Nevill Holt Opera

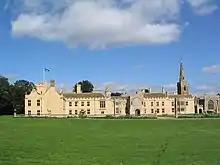
Nevill Holt Hall

Nevill Holt Festival, previously known as Nevill Holt Opera is an arts festival at the end of June and beginning of July that is held at The Nevill Holt Estate in Leicestershire, the home of Carphone Warehouse co-founder David Ross.